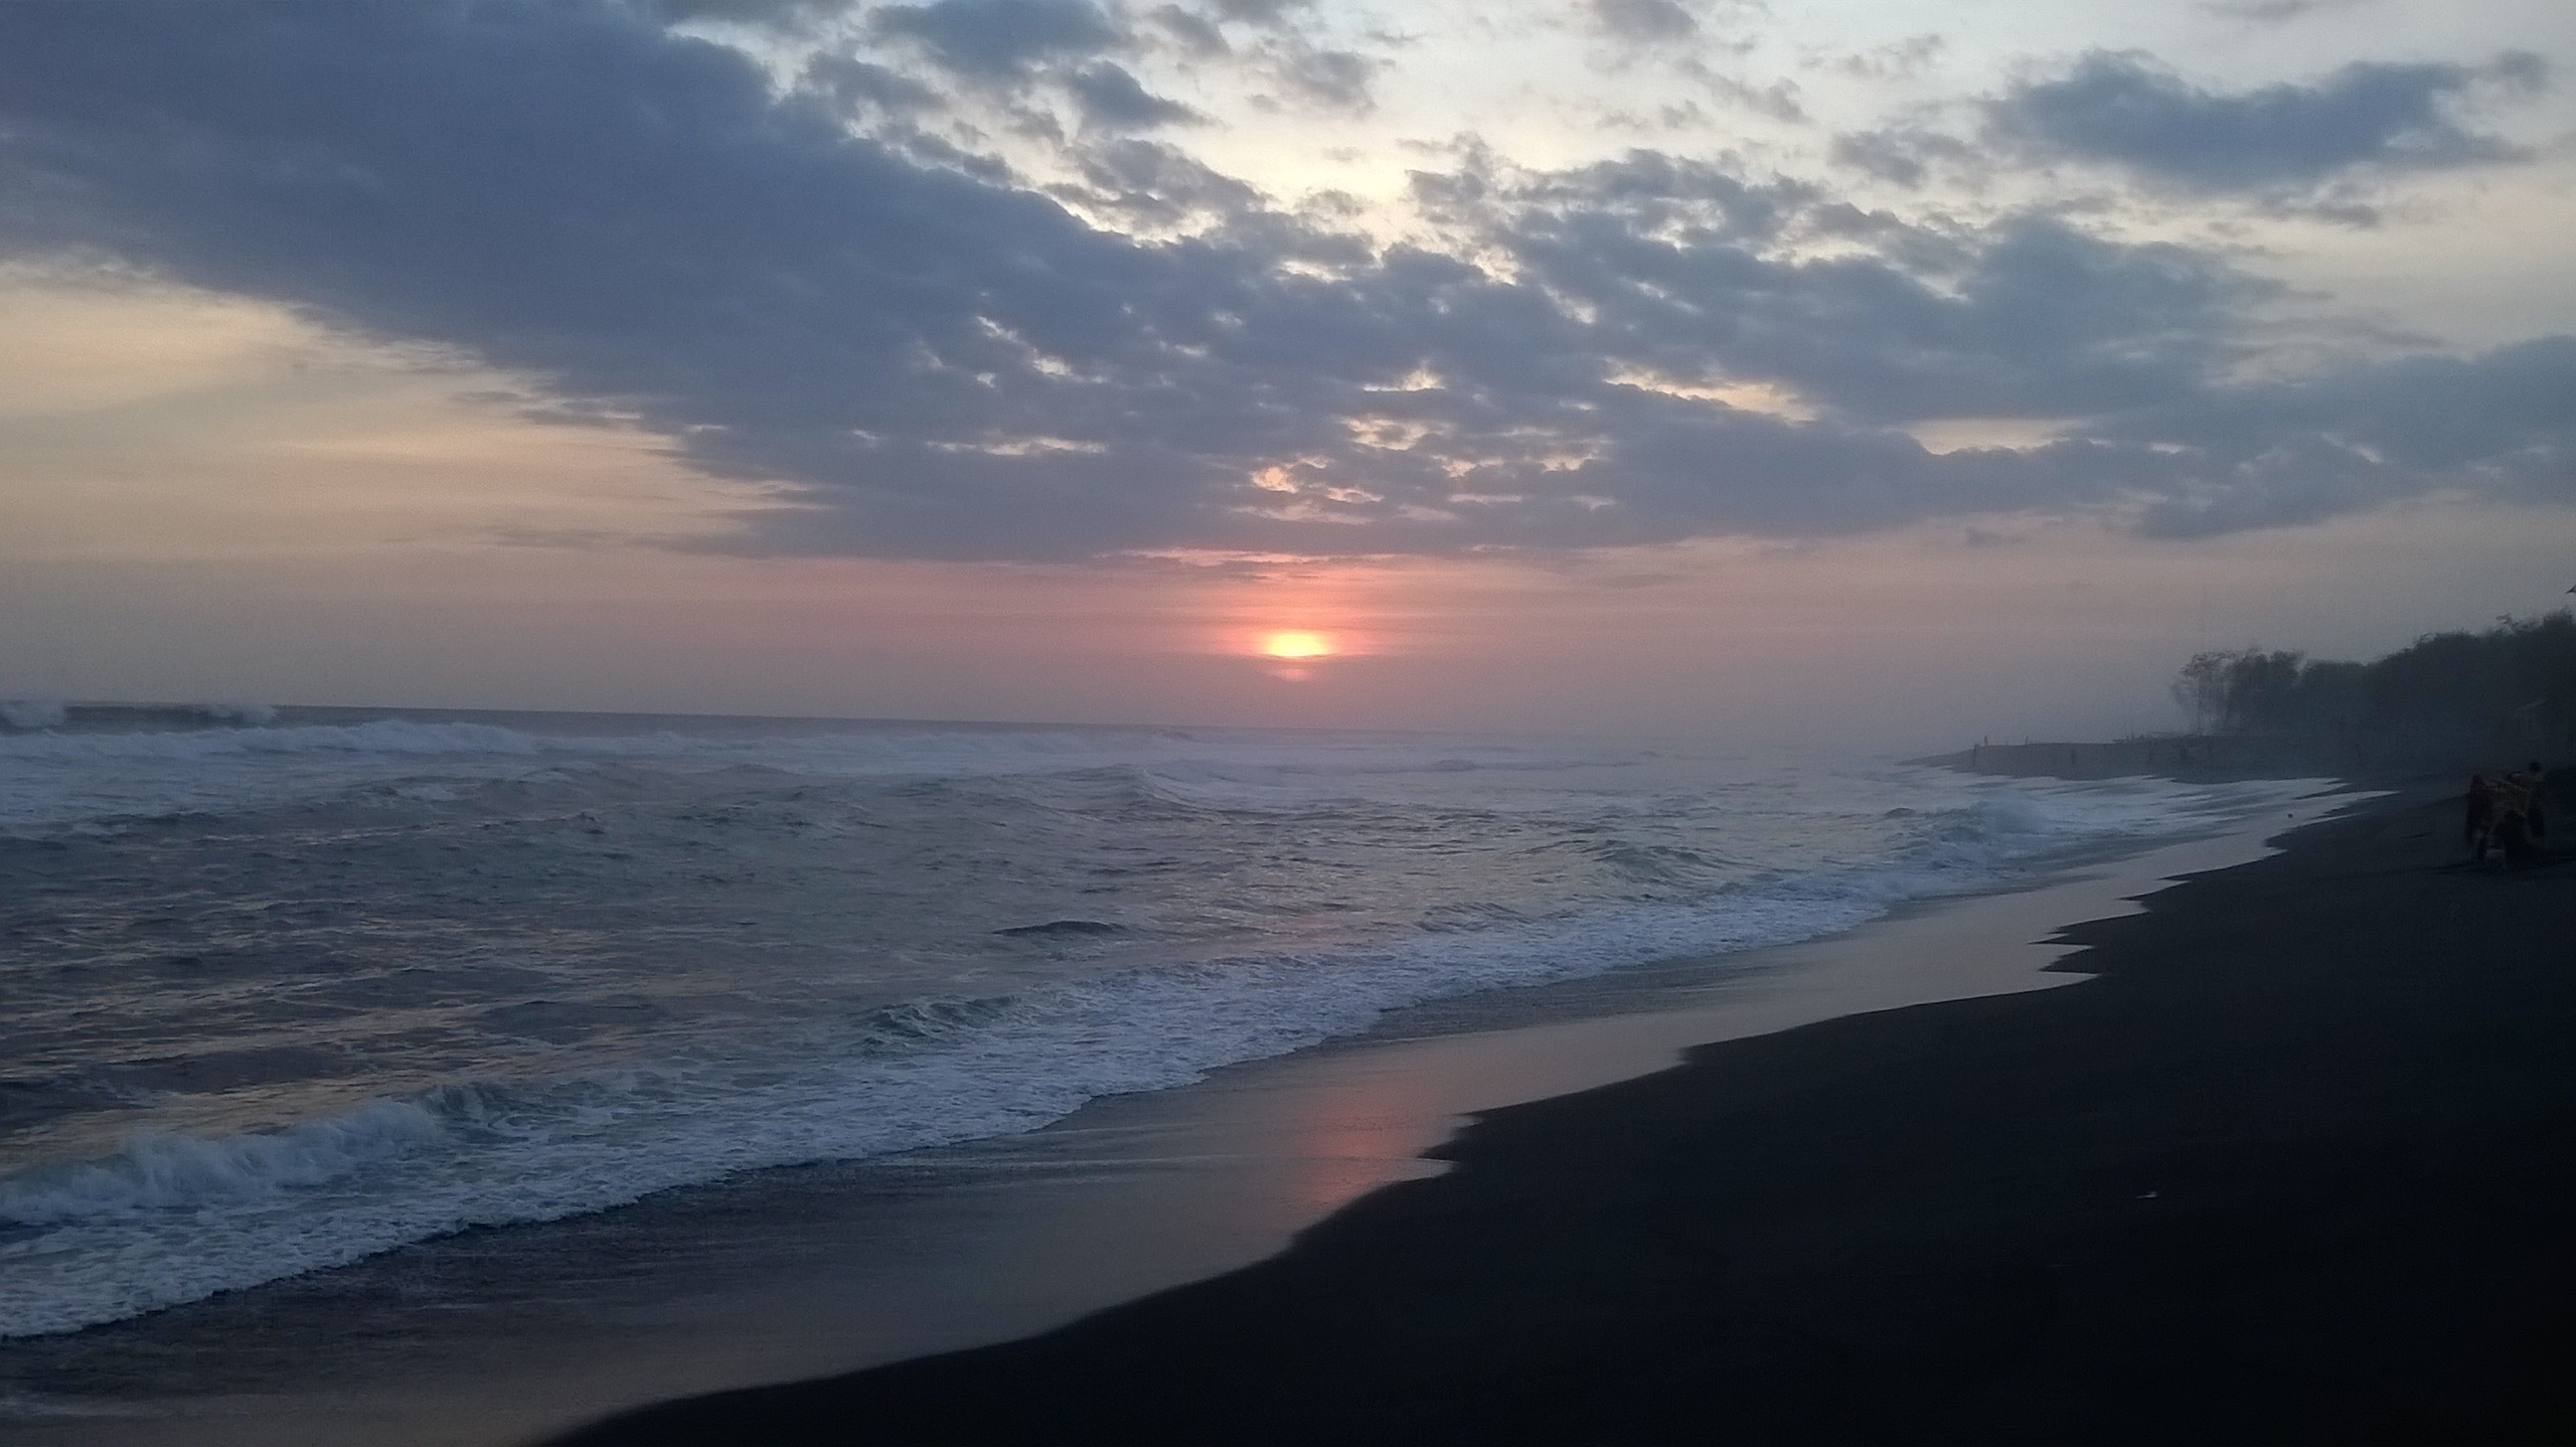
beach, sea, coast, ocean, horizon, cloud, sky, sun, sunrise, sunset, sunlight, morning, shore, wave, dawn, dusk, evening, bay, cape, afterglow, wind wave